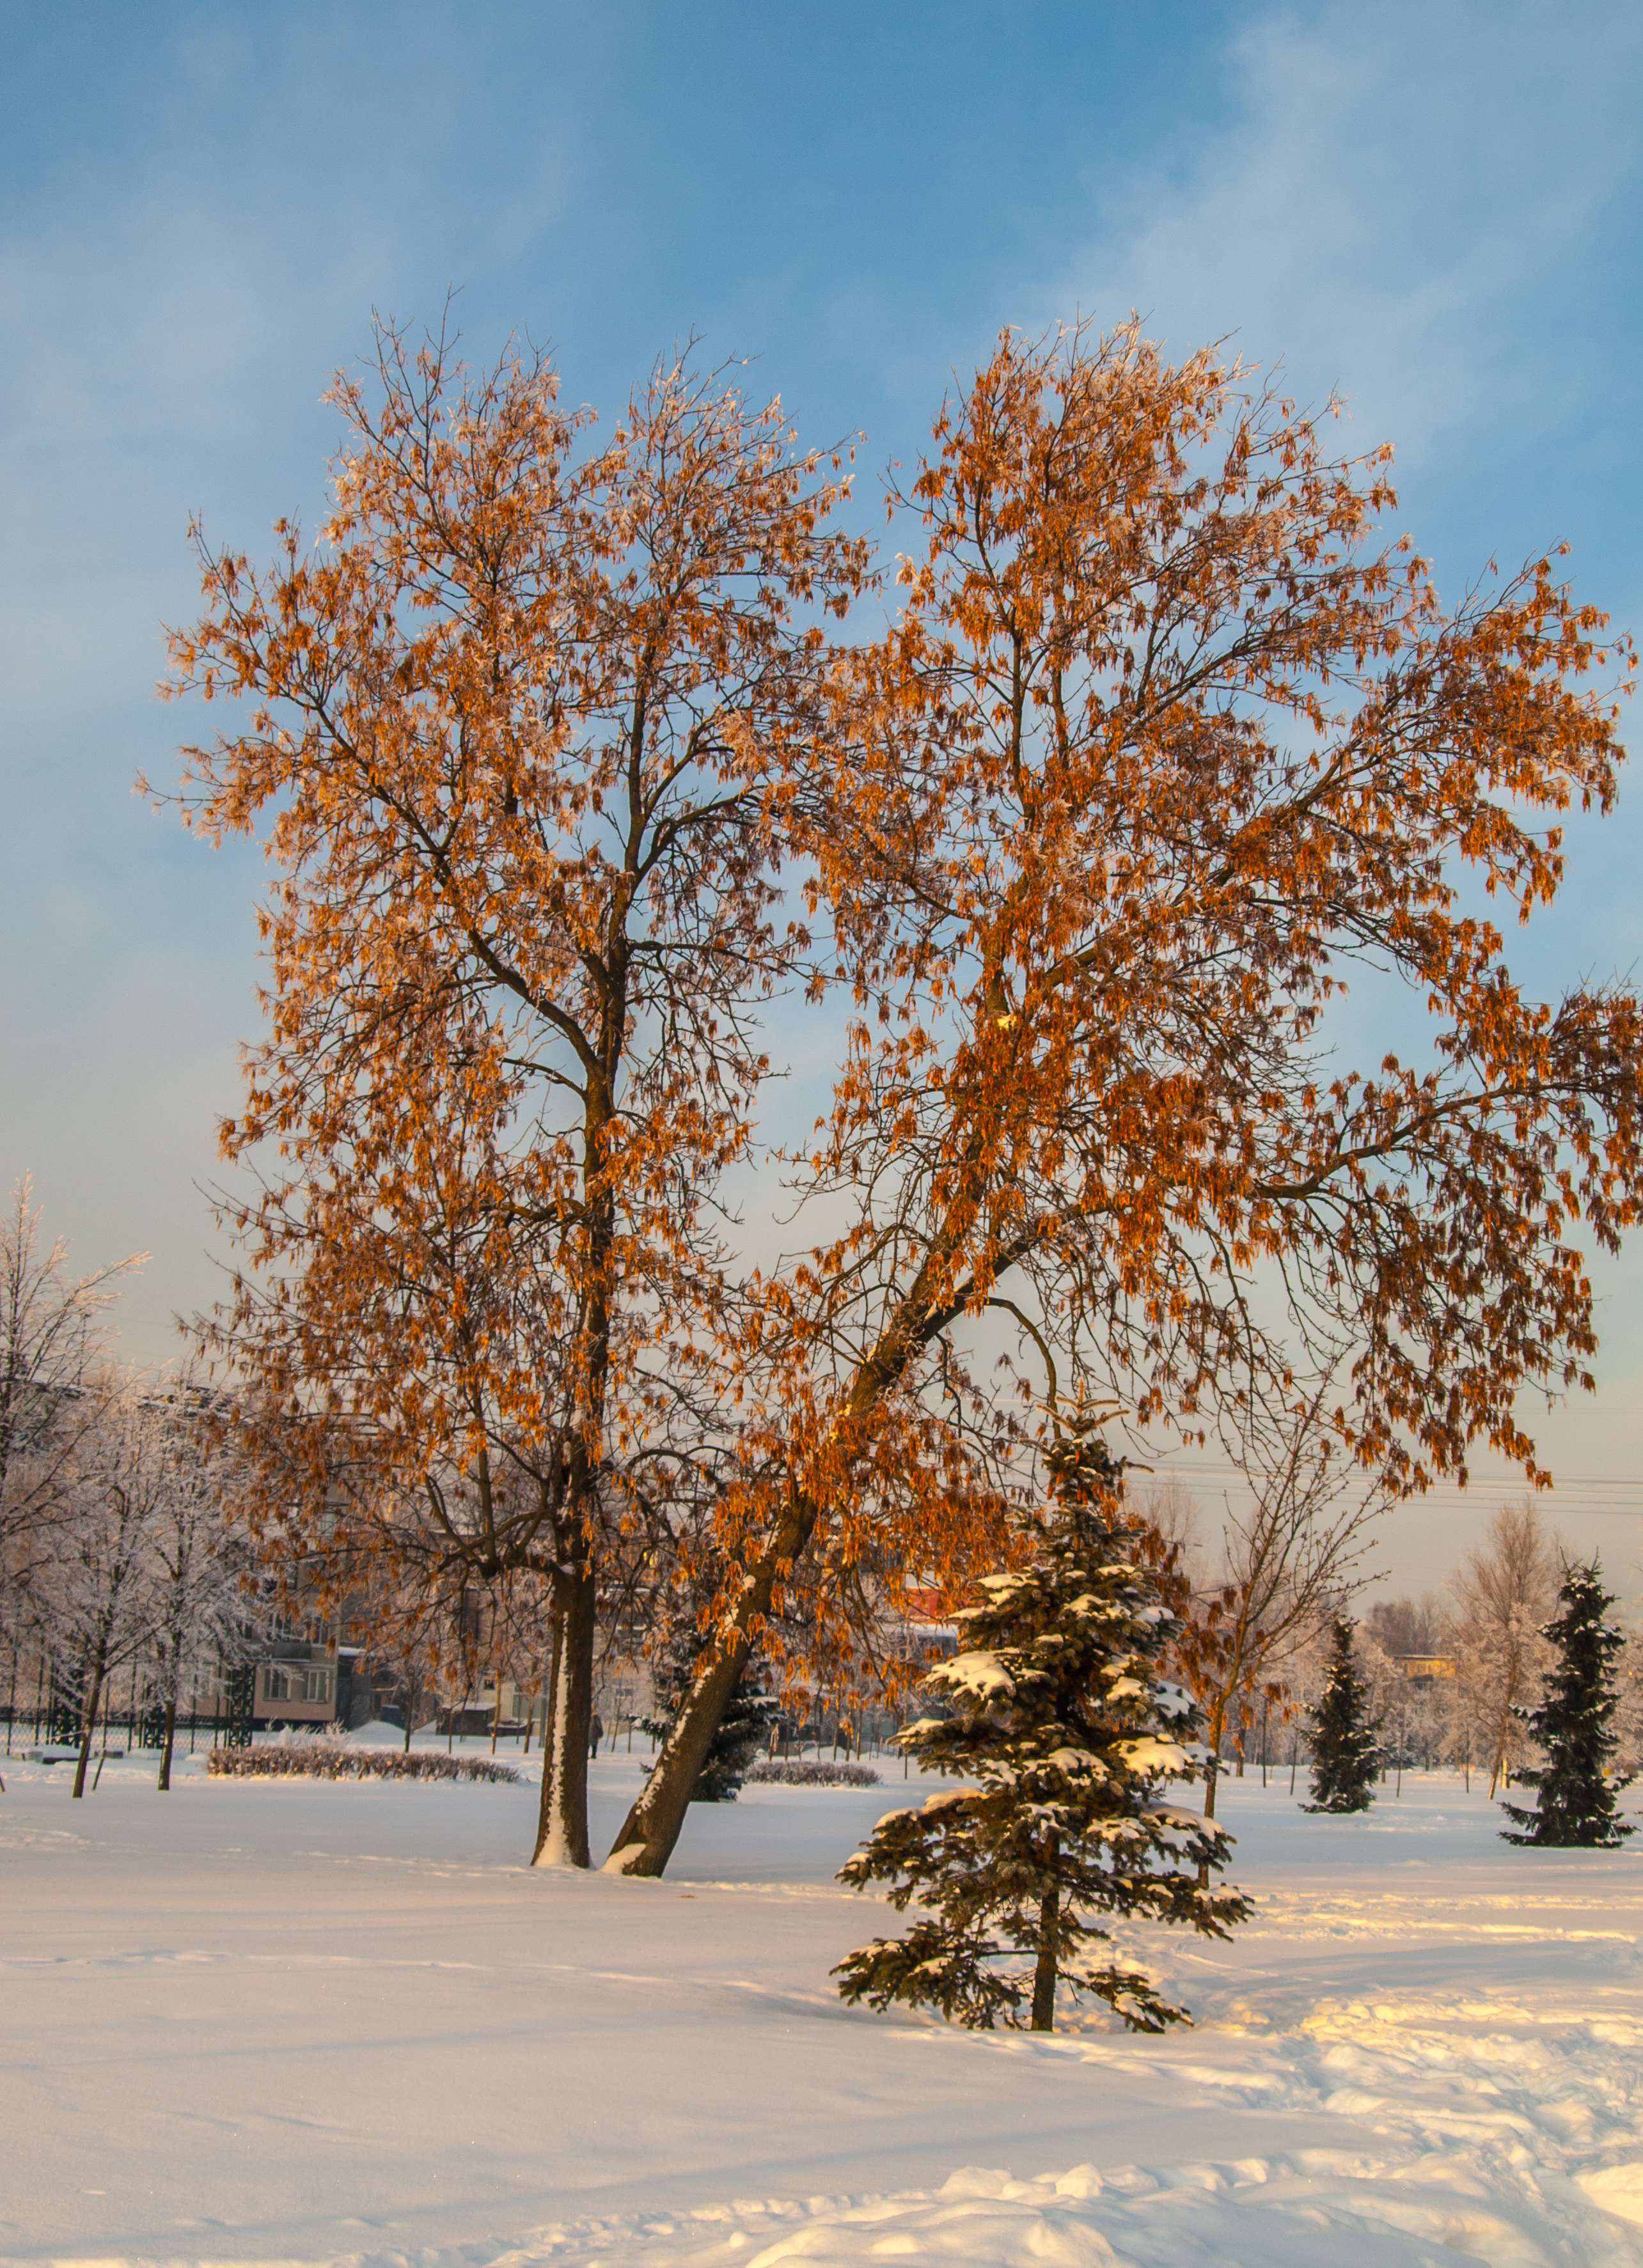
images, sky, daytime, cloud, plant, natural landscape, snow, leaf, tree, natural environment, twig, sunlight, vegetation, trunk, deciduous, atmospheric phenomenon, wood, landscape, larch, woody plant, freezing, Tints and shades, horizon, forest, beauty, People in nature, grass, frost, winter, wilderness, temperate broadleaf and mixed forest, event, conifer, woodland, Northern hardwood forest, evening, grove, plant stem, precipitation, autumn, pine family, reflection, ice, fir